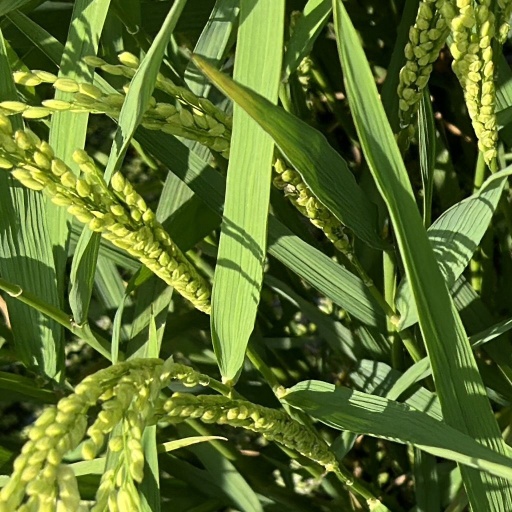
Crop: rice